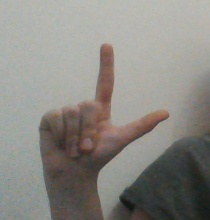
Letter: laam